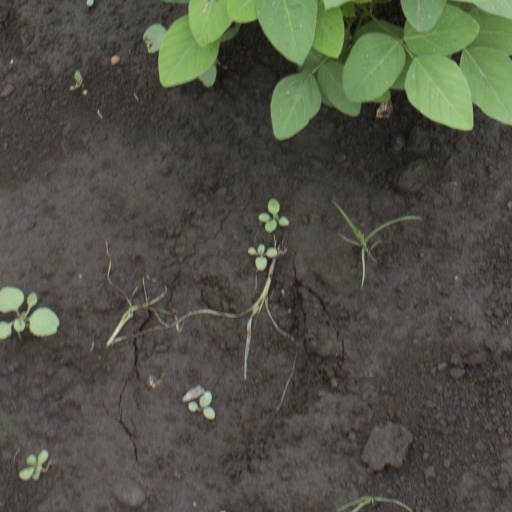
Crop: soybean